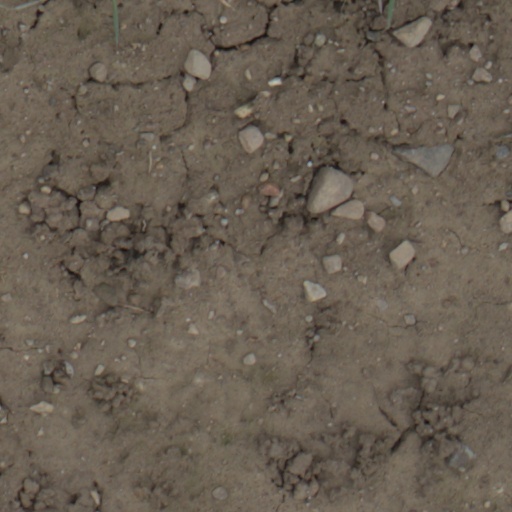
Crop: wheat